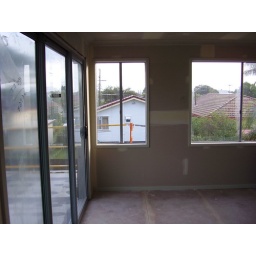
Rear of house. The sliding door to the balcony is to the left and in shot.